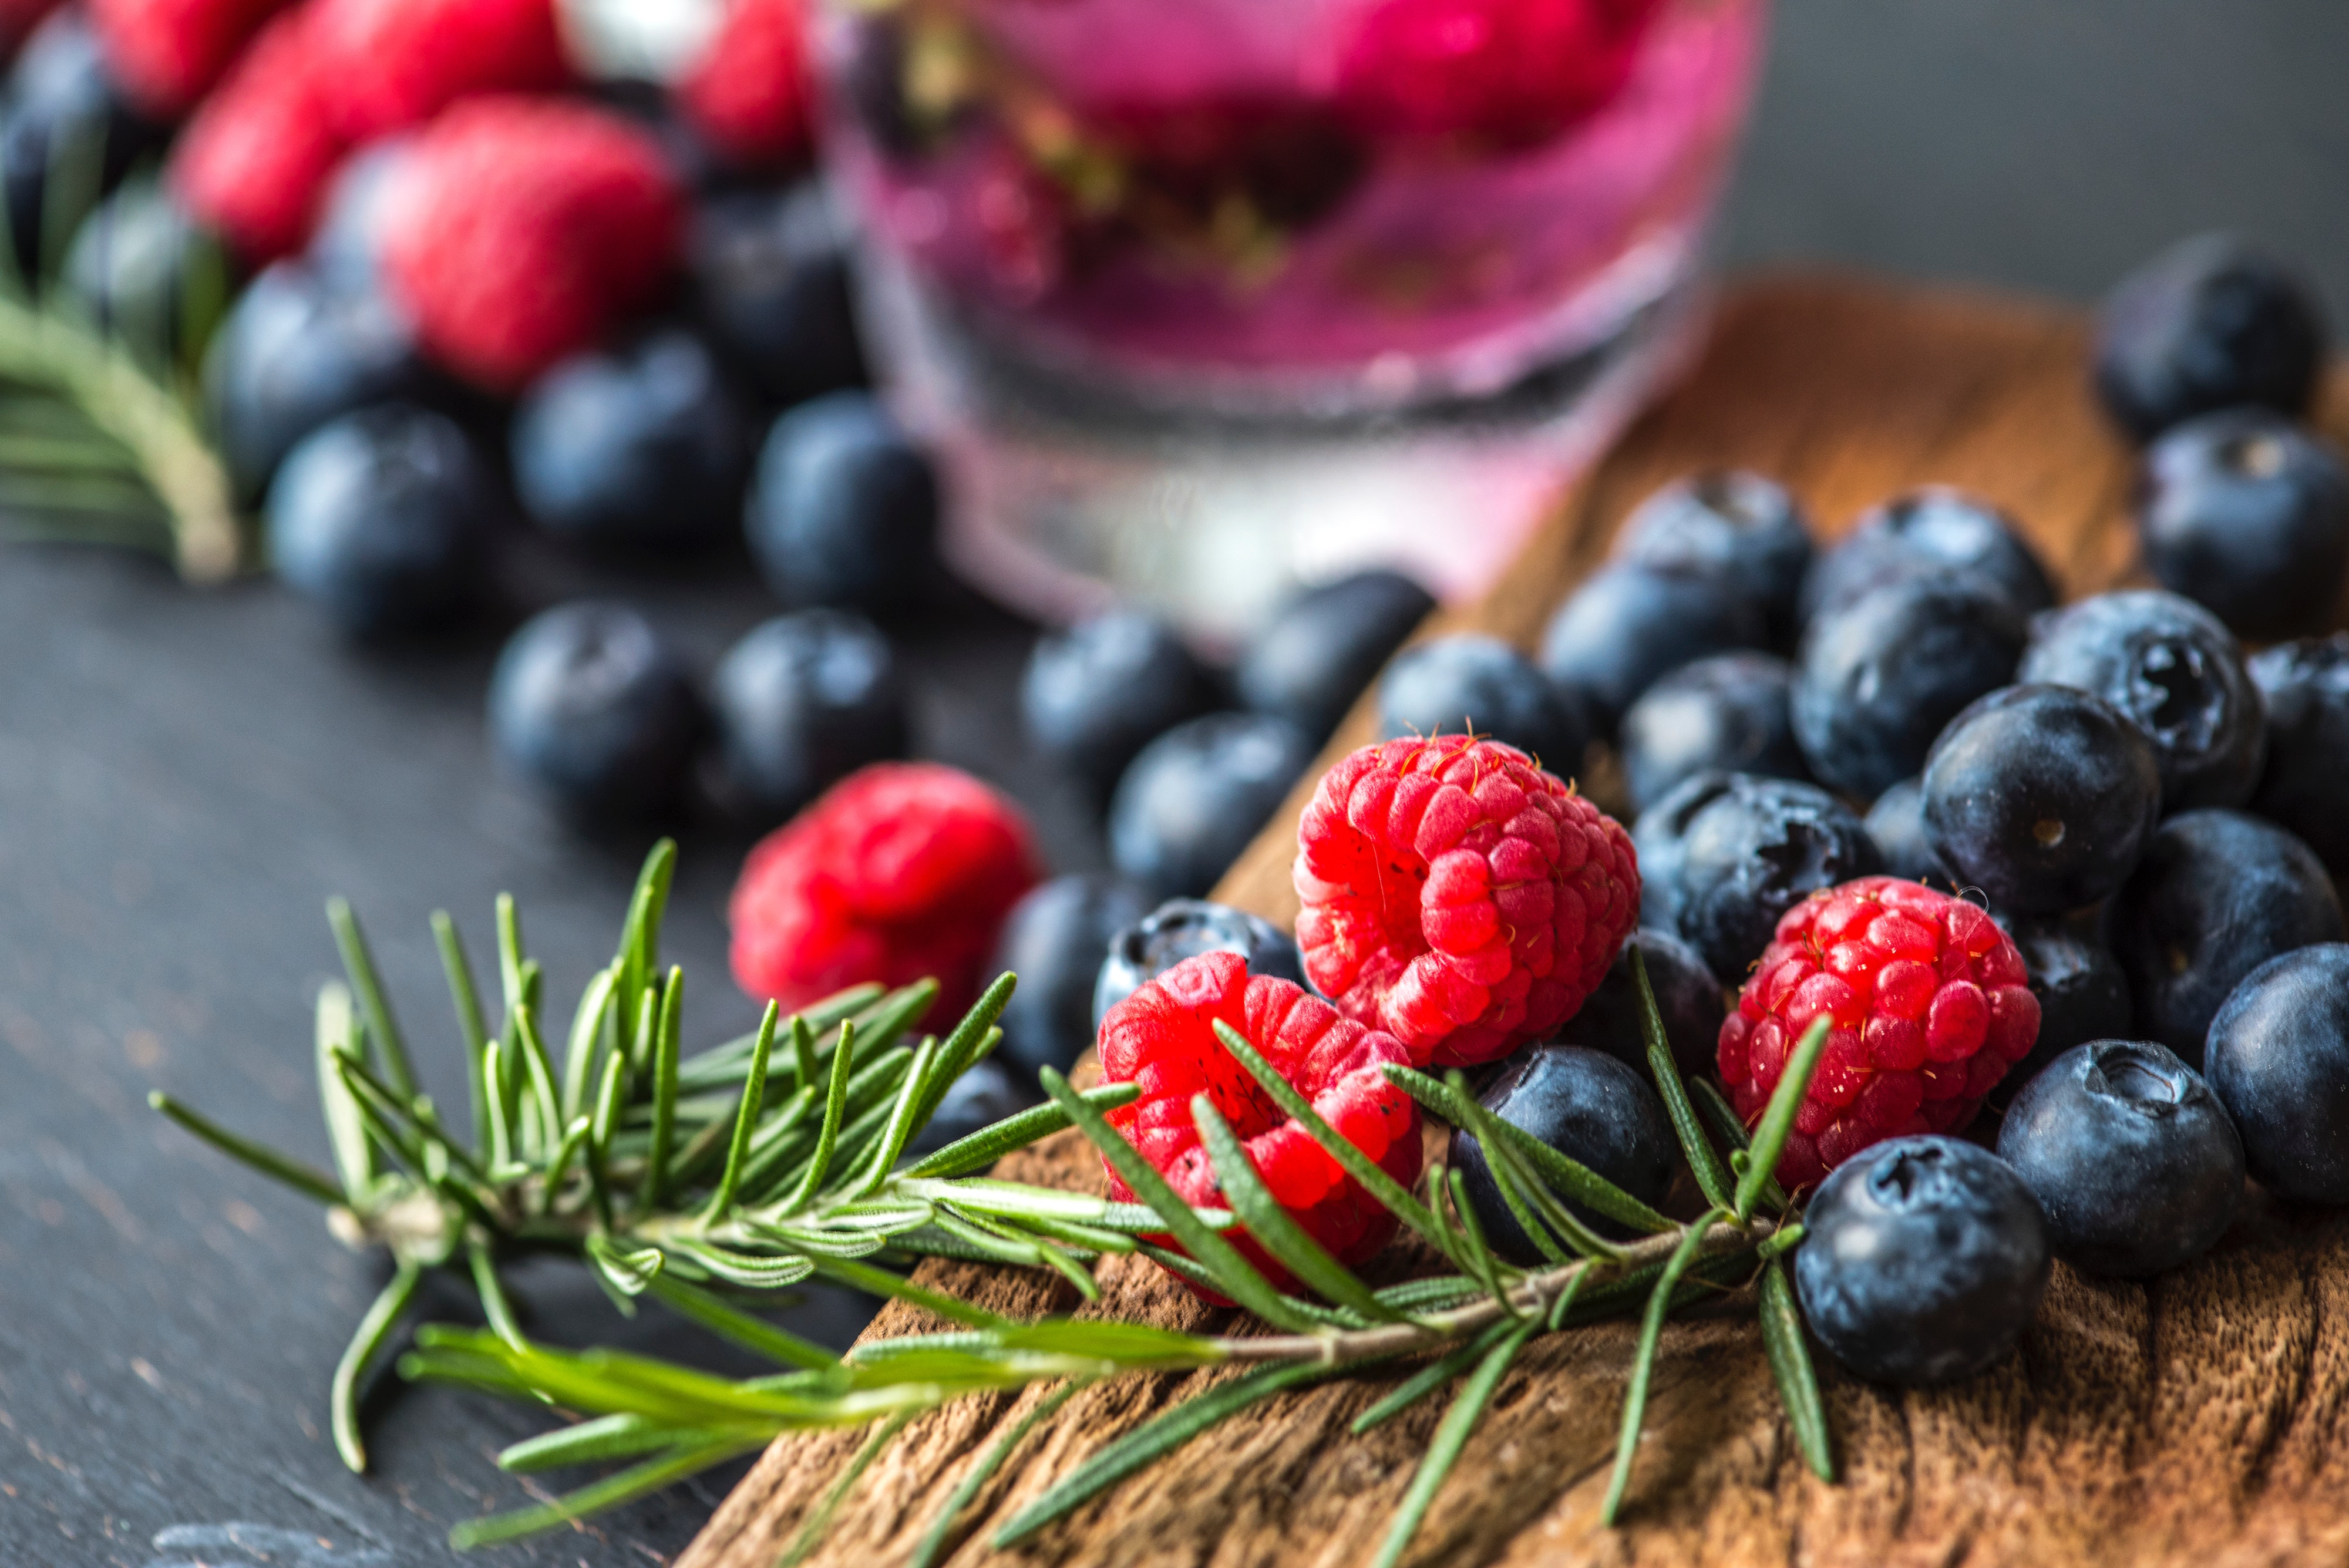
berry, food, fruit, frutti di bosco, blackberry, natural foods, plant, superfood, Superfruit, produce, cranberry, bilberry, ingredient, cuisine, blueberry, raspberry, recipe, shrub, dish, local food, pine family